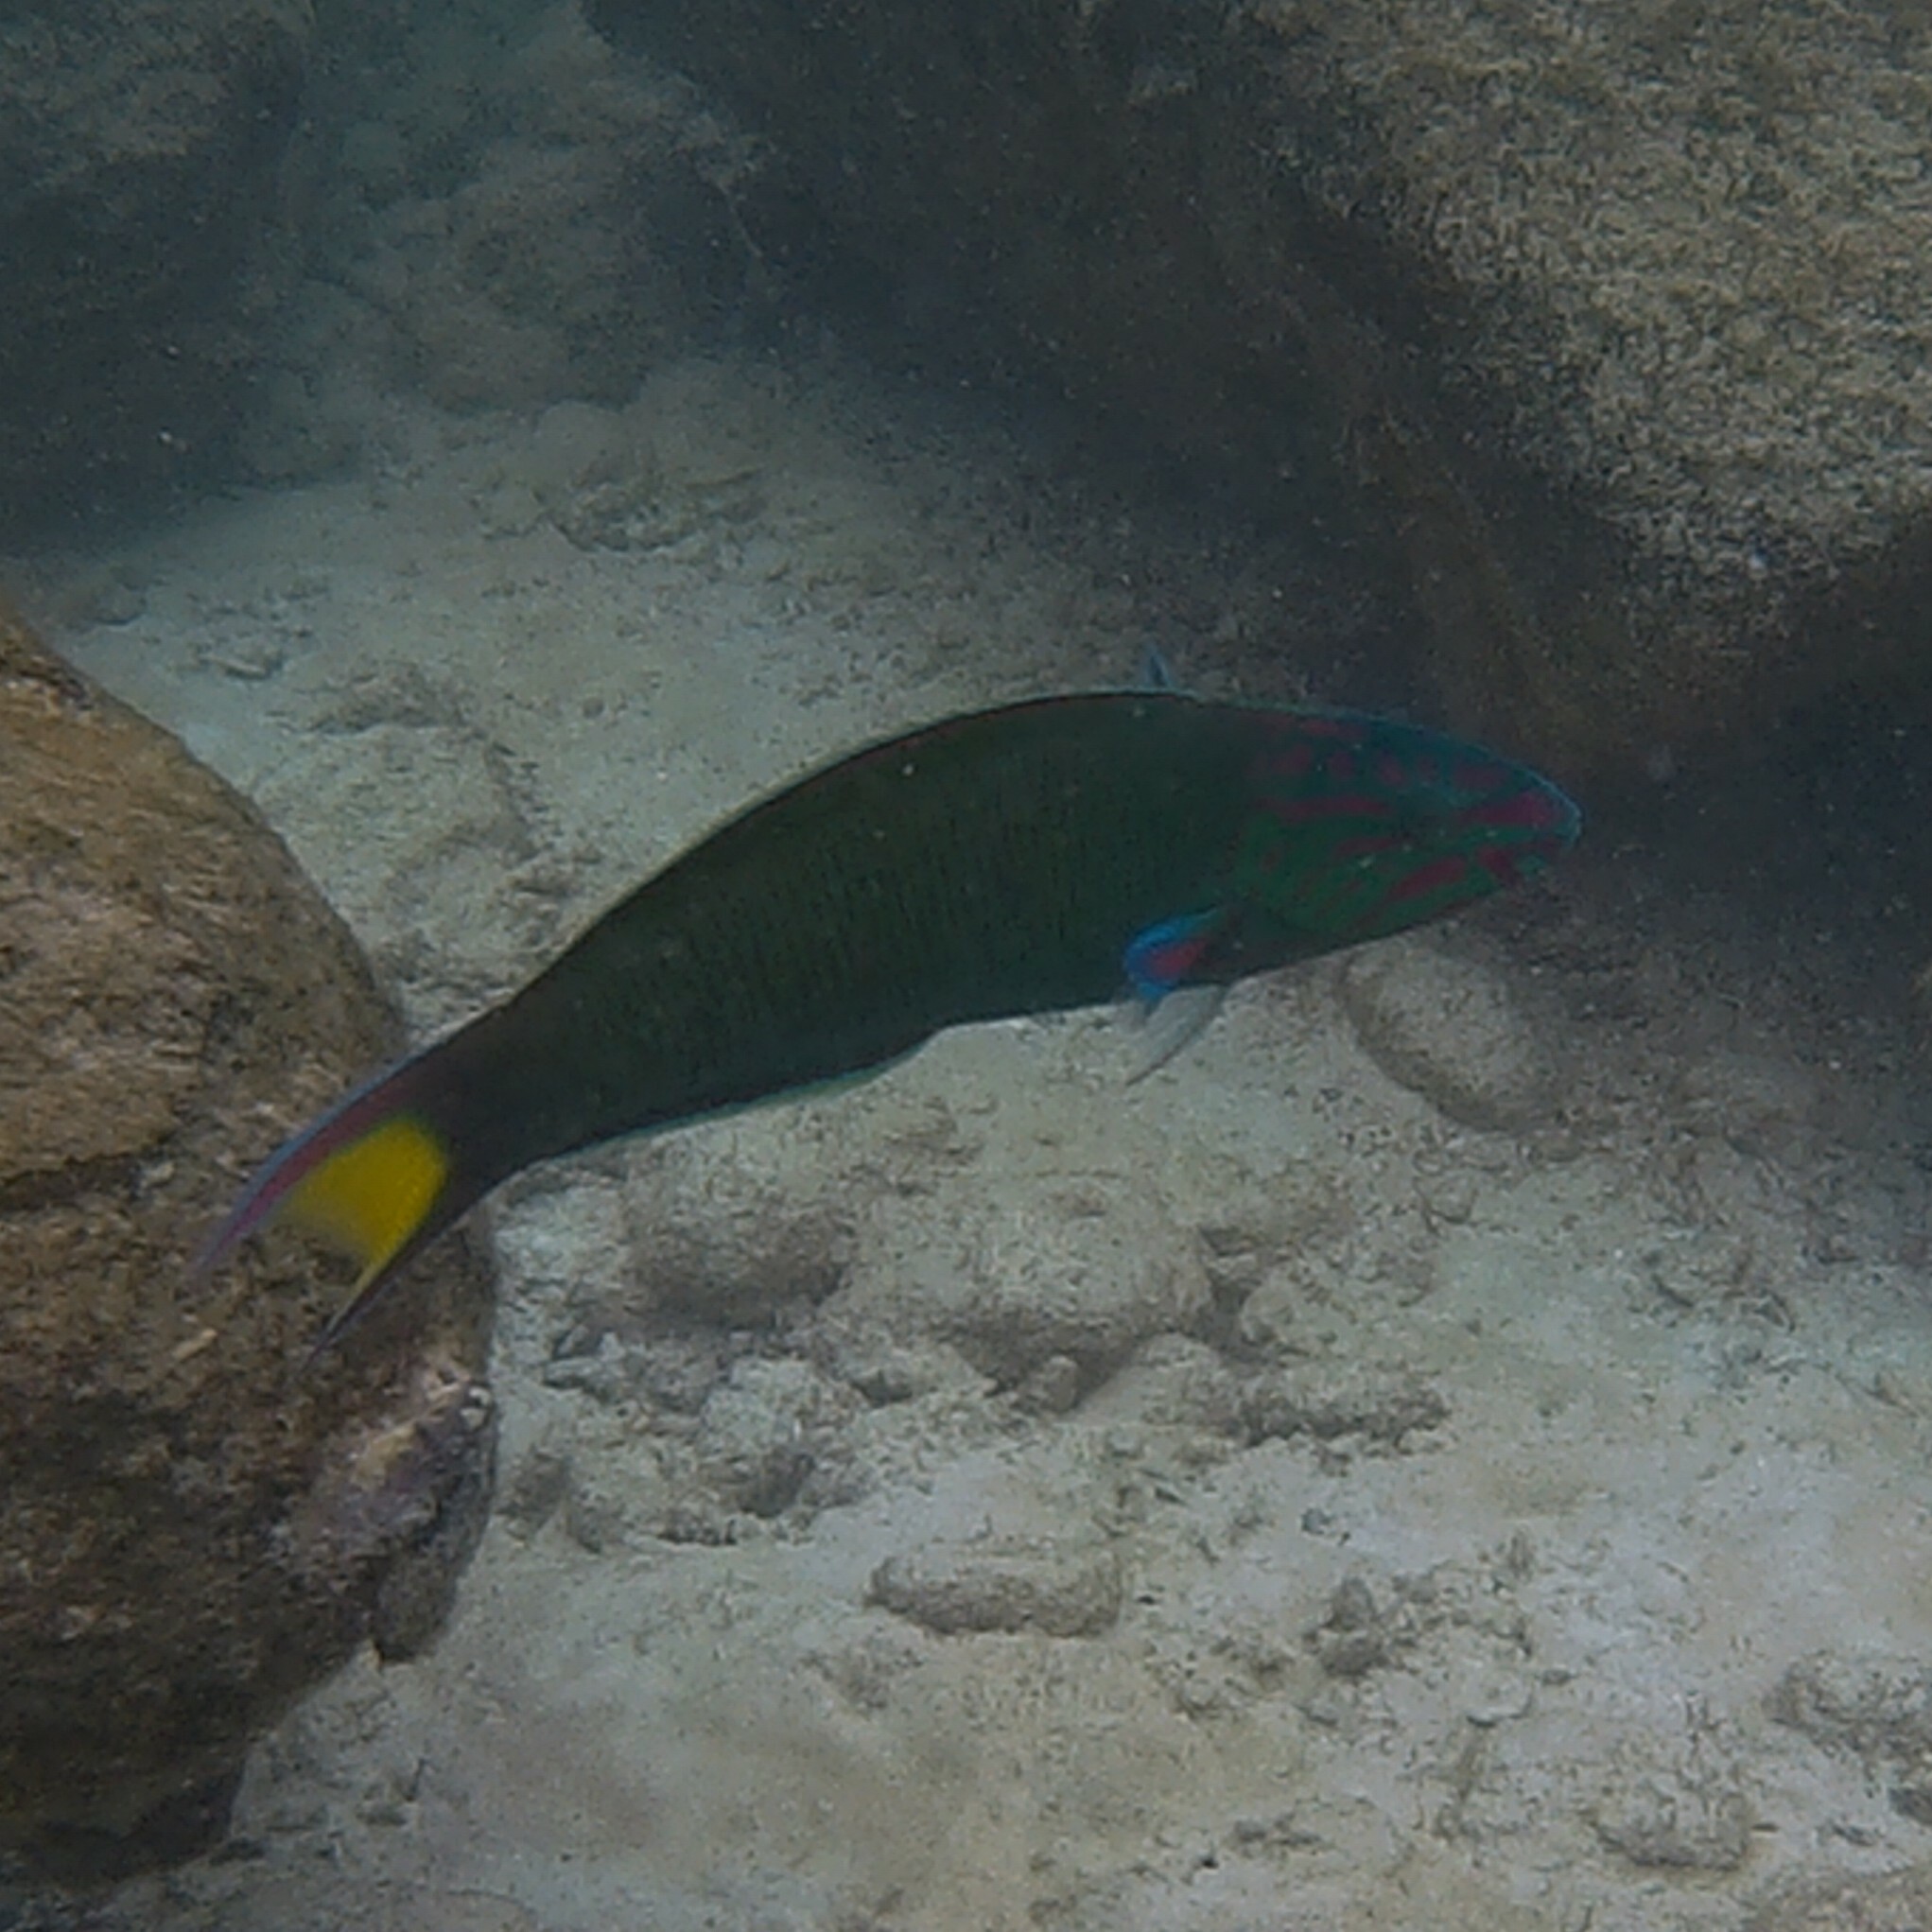
Thalassoma lunare (Moon Wrasse)